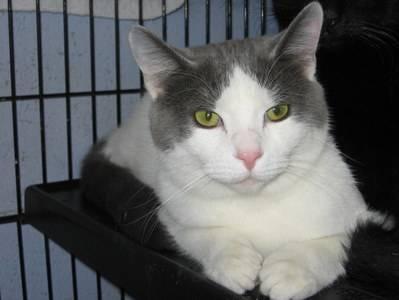
cat